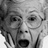
Emotion: surprise